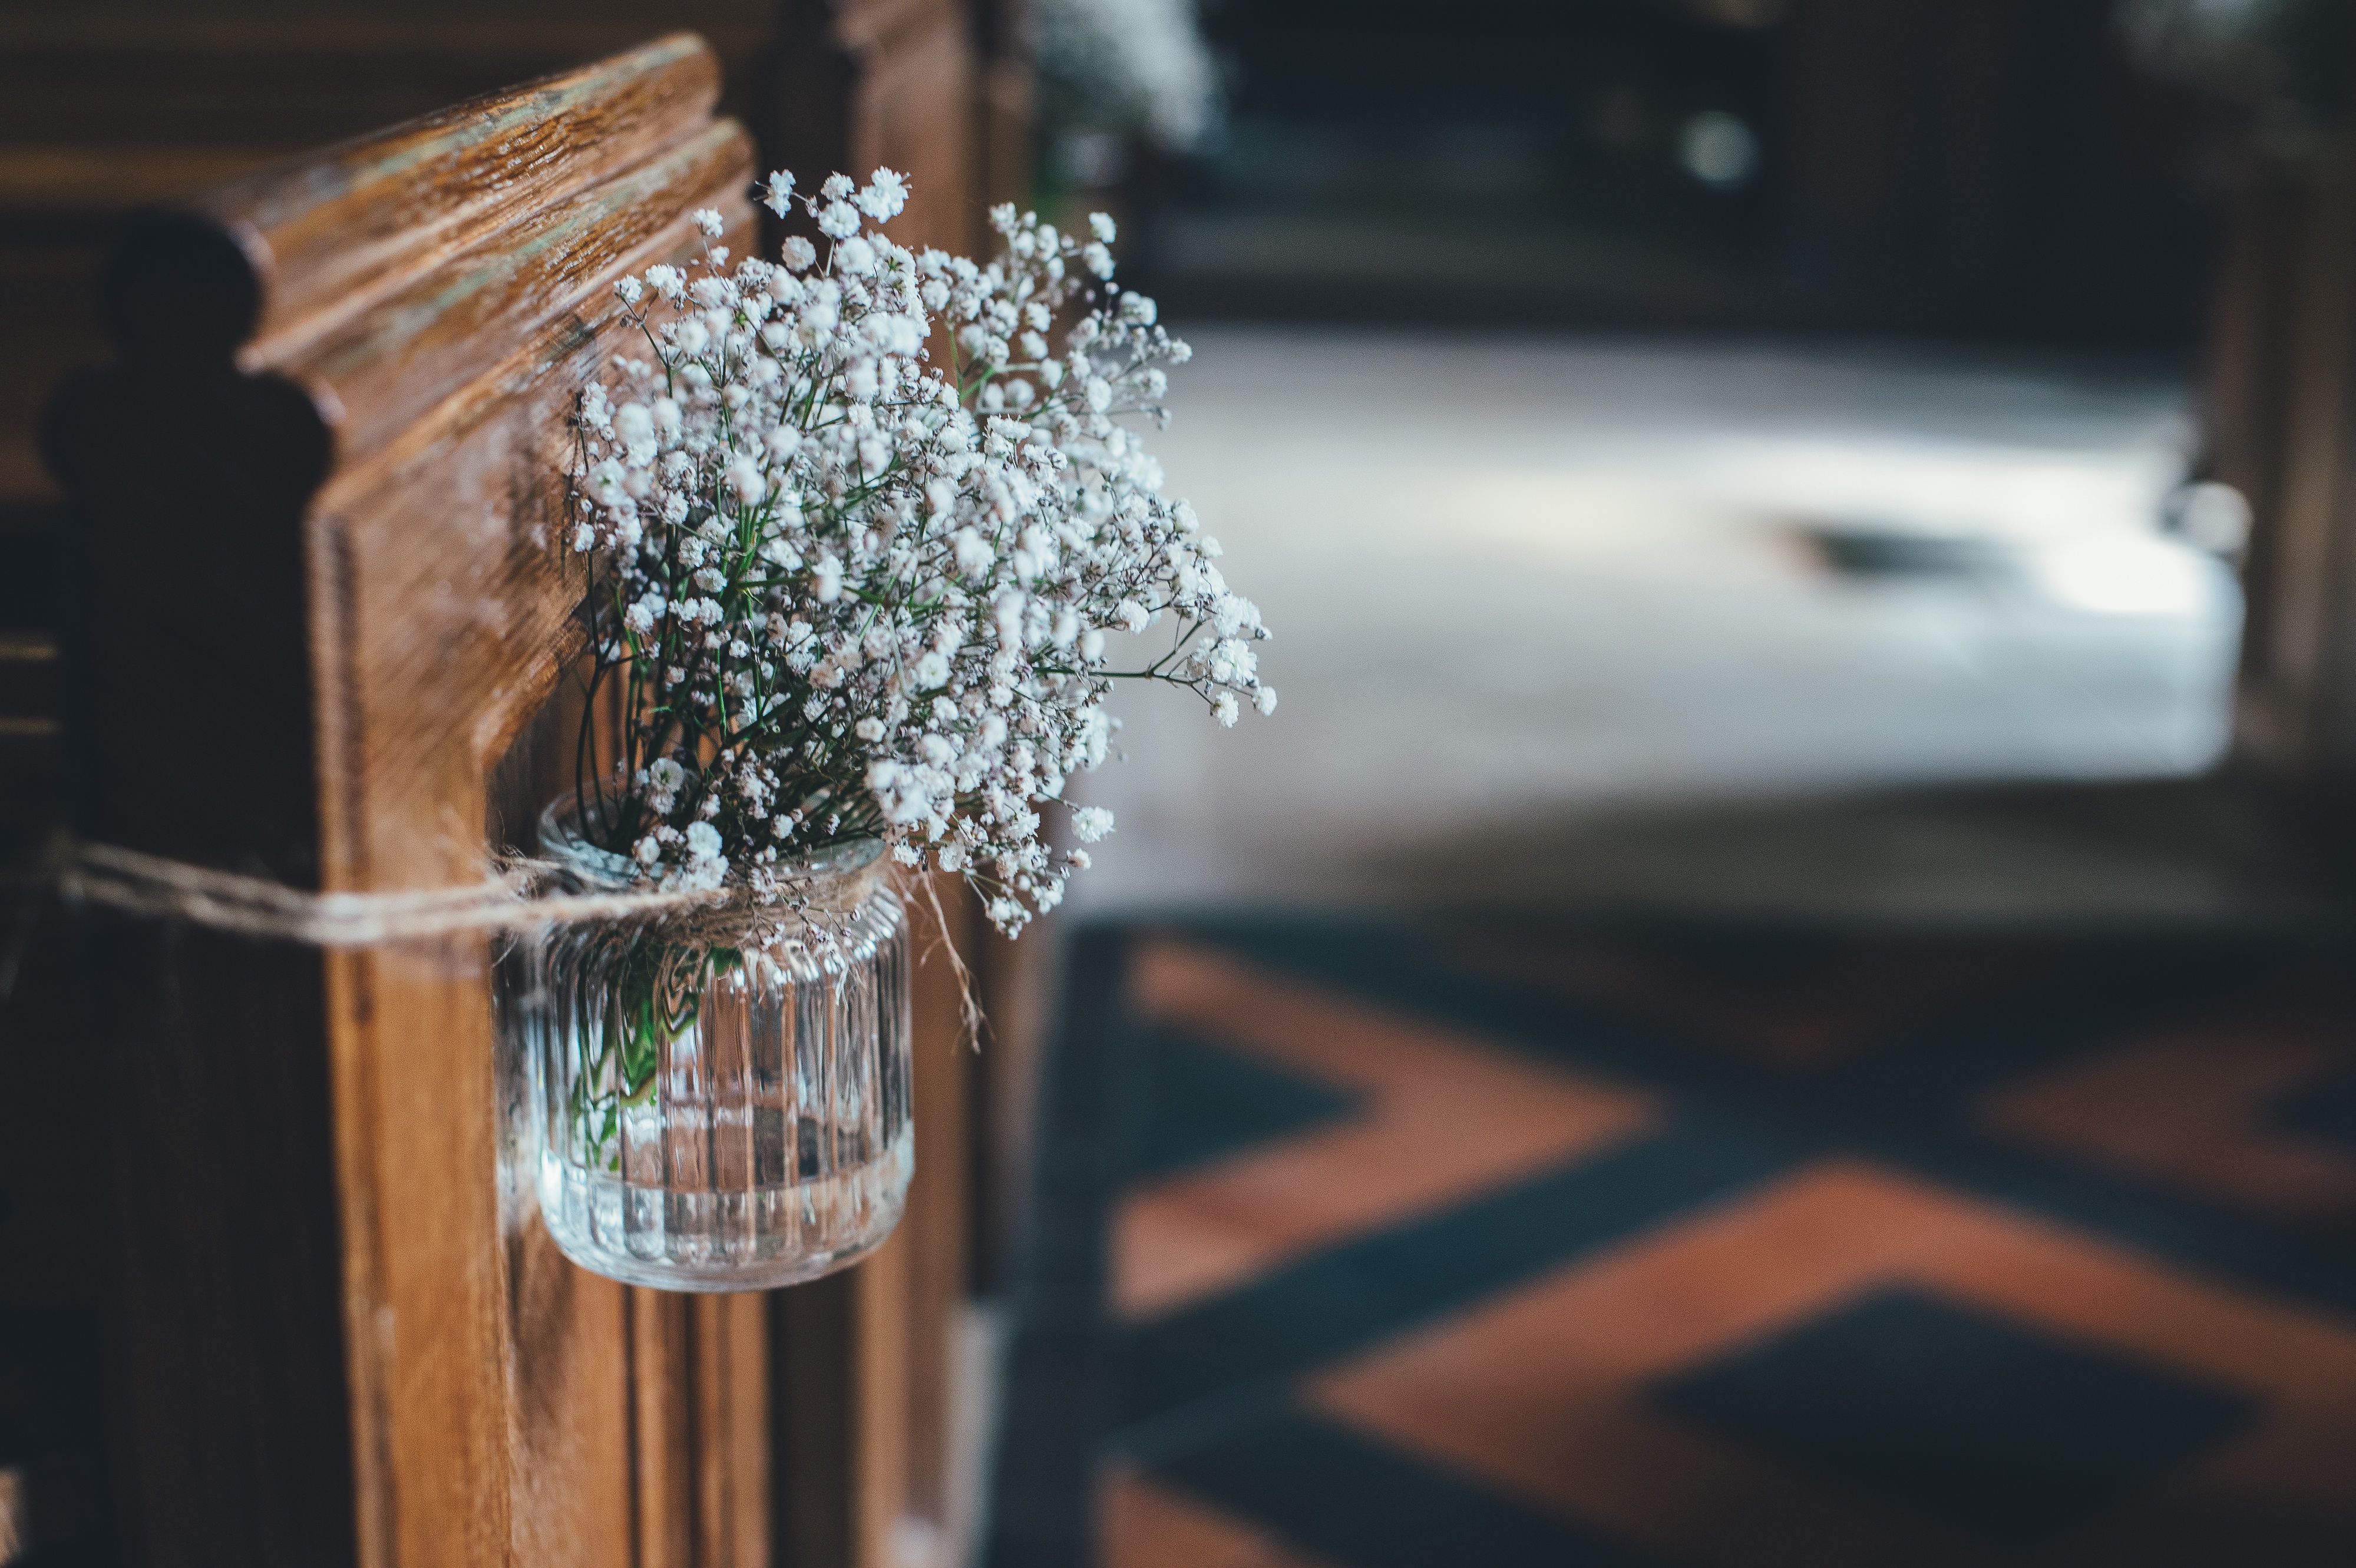
flower, glass, jar, spring, church, lighting, pew, aisle